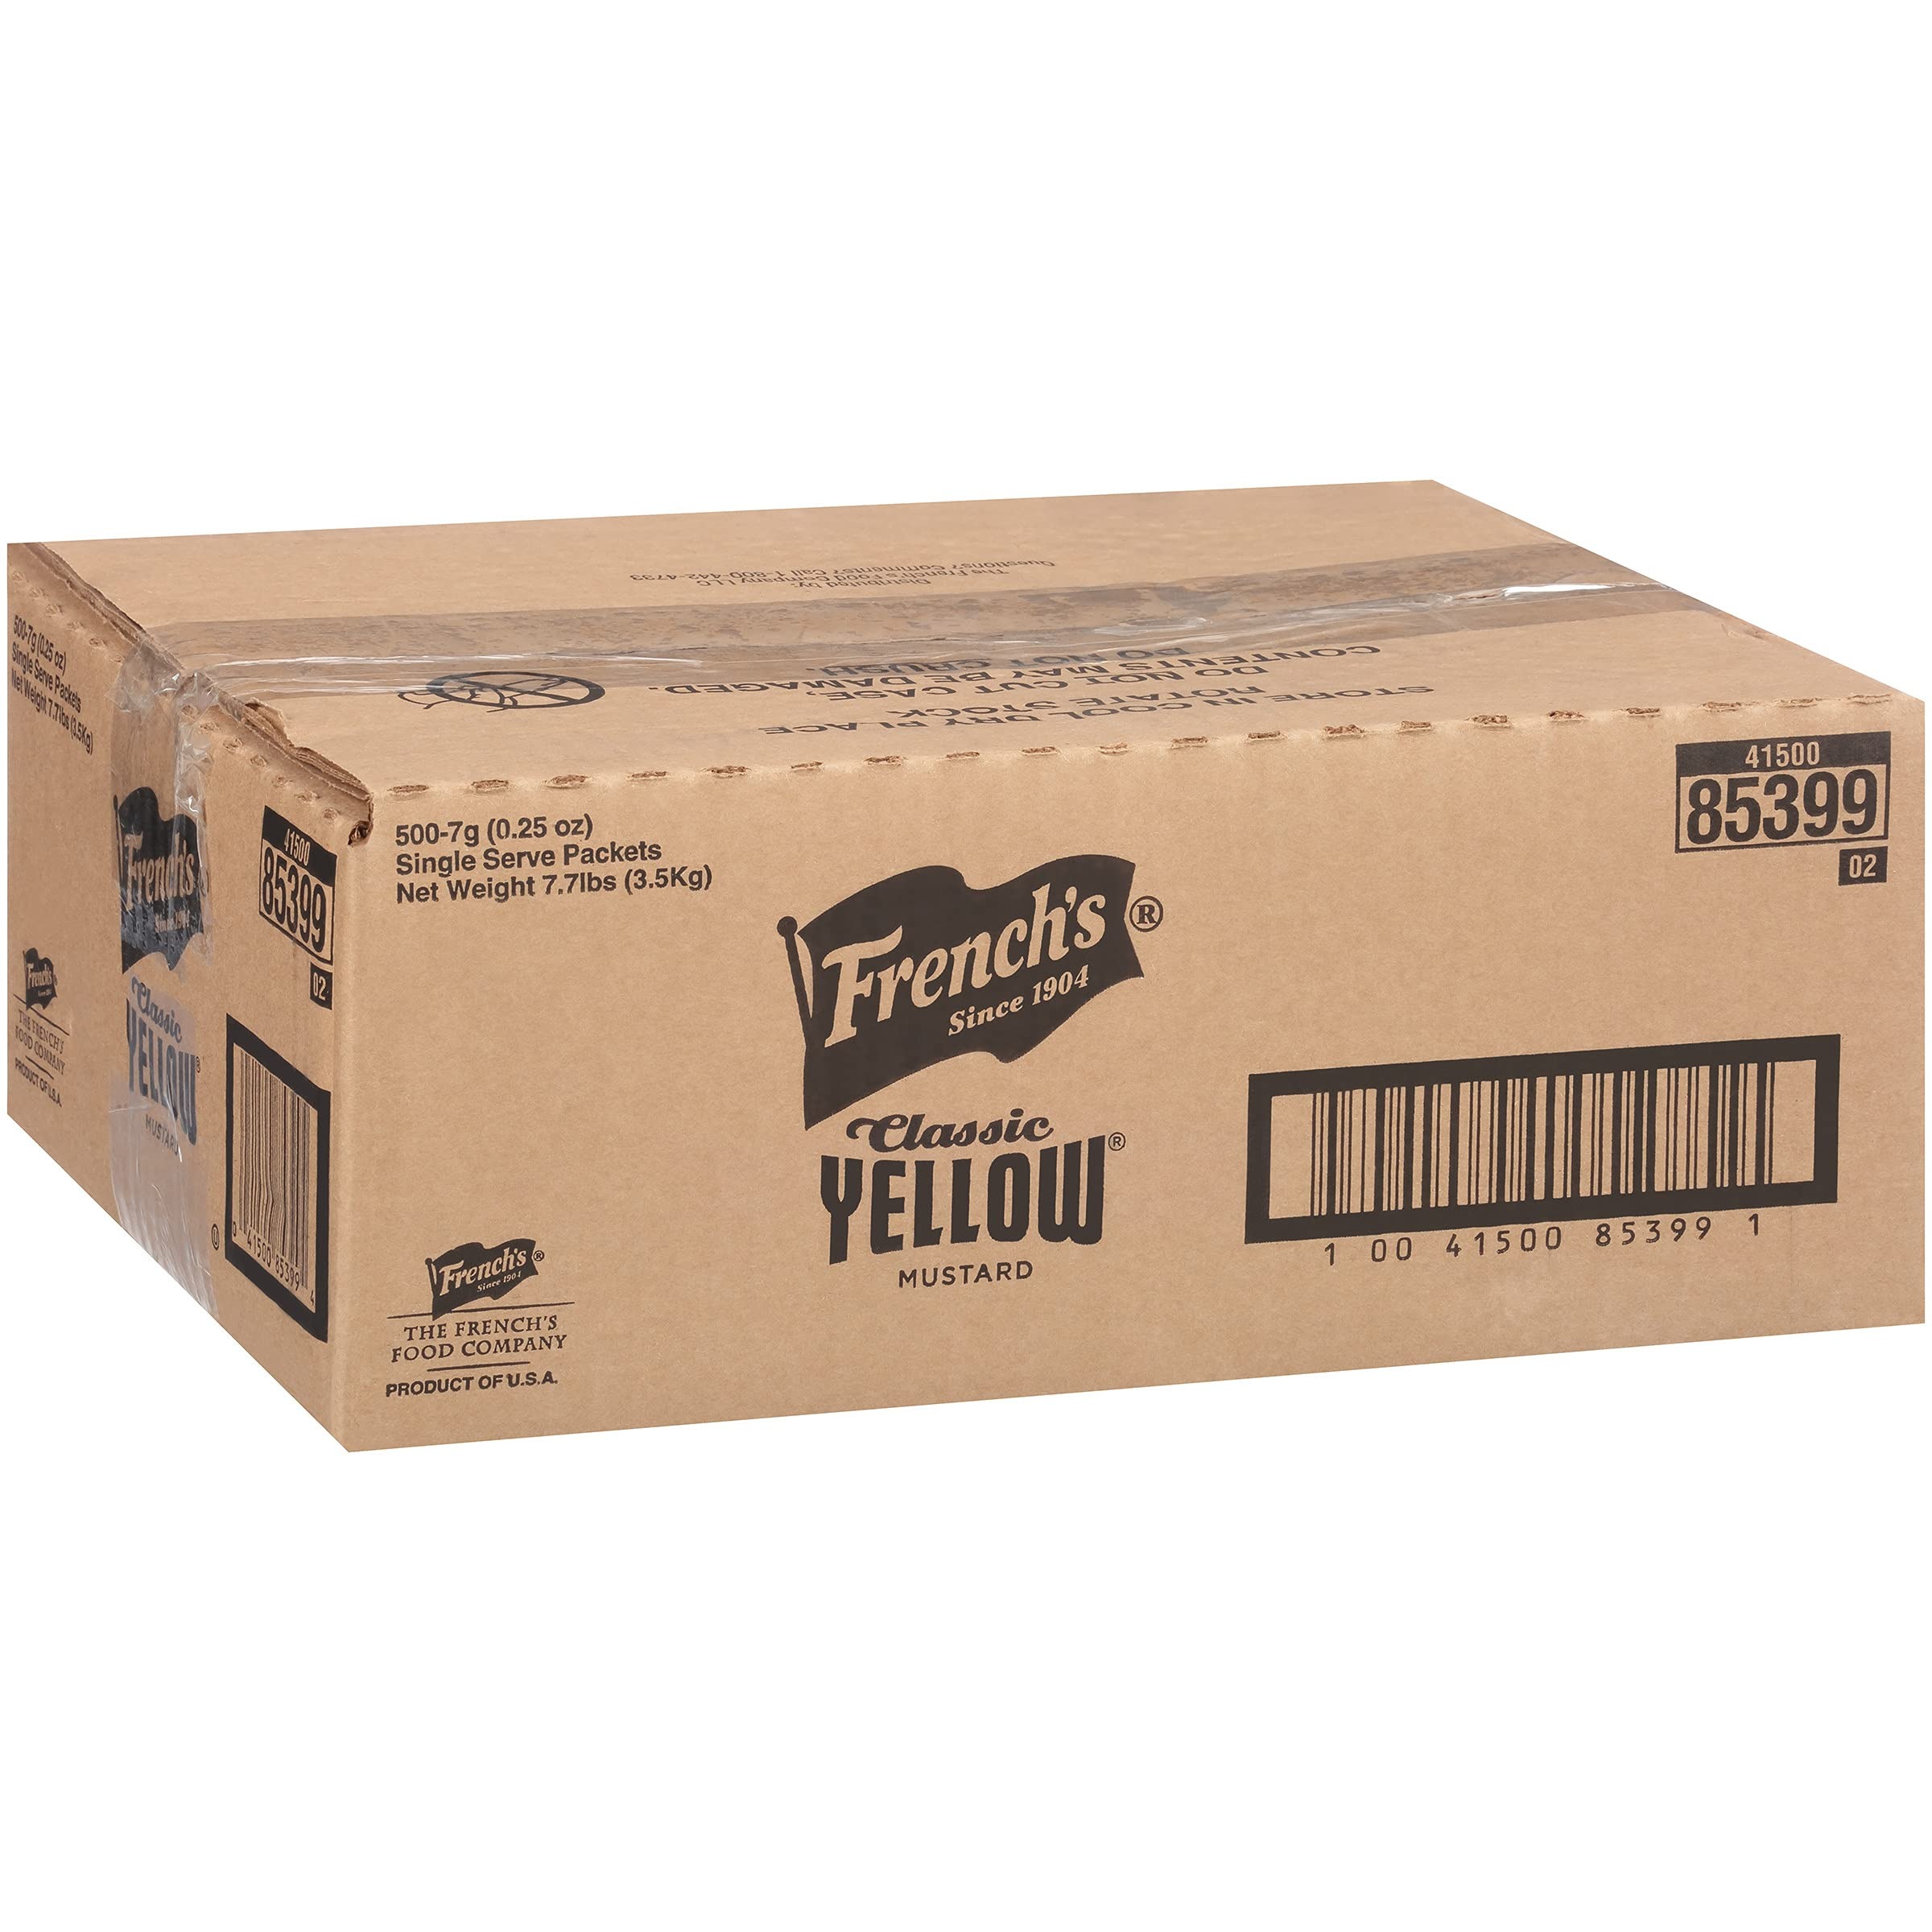
Item Name: French's Classic Yellow Mustard Single Serve Packets, 500 count, 0.24 fl oz
Bullet Point 1: America’s best-loved mustard; 500-count single serve packets
Bullet Point 2: Stone ground, #1 grade mustard seeds; kosher certified and gluten-free
Bullet Point 3: Only quality ingredients; product of the USA
Bullet Point 4: No artificial flavors, colorants, dyes or high-fructose corn syrup
Bullet Point 5: Squeeze smooth, tangy mustard onto sandwiches, brats, burgers, dogs and more
Value: 500.0
Unit: Count

Price: 21.25